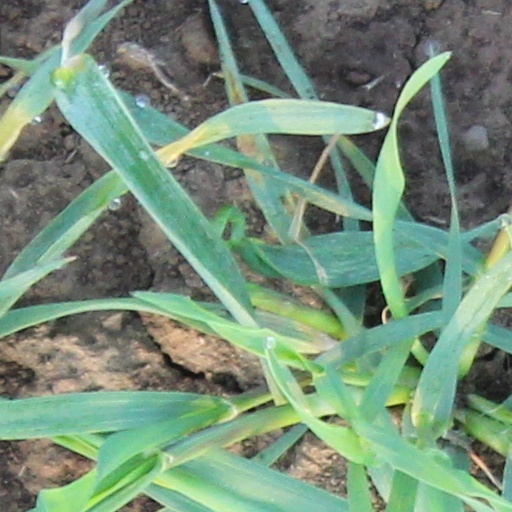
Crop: wheat